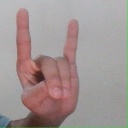
अक्षर: श